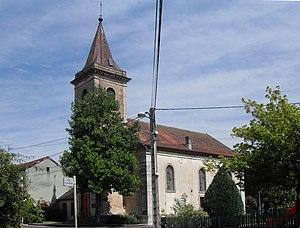
L'église évangélique luthérienne de Mandeure. La petite salle de culte de la rue Charles Goguel est jugée insuffisante en 1844. La commune confie le projet de construire un temple à l'architecte Frédéric Morel-Macler. Les travaux commencent en 1845 sur un terrain contigu au cimetière protestant. Il est inauguré le 15 octobre 1848 par le pasteur Charles Goguel. Endommagé à la libération, il est restauré, transformé et récouvert le 25 avril 1948.